Typhoon Sally (1964)

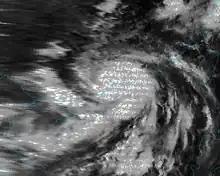
Nimbus 1 satellite image of Typhoon Sally (Aring) on September 10 shortly after its landfall in South China

Typhoon Sally, known in the Philippines as Typhoon Aring, was a powerful tropical cyclone that brought widespread impacts during its week-long trek across the western Pacific in September 1964. The strongest tropical cyclone of the 1964 Pacific typhoon season and one of the most intense tropical cyclones on record, and among the strongest typhoons ever recorded, with one-minute maximum sustained winds of as estimated by the Joint Typhoon Warning Center. Sally first became a tropical cyclone near the Marshall Islands on September 3, organizing into a tropical depression and then a tropical storm later that day. On September 4, Sally intensified into a typhoon and struck southern Guam the next day. Widespread agricultural damage occurred in the island's southern regions, with the banana crop suffering the costliest losses; the damage toll from crops and property exceeded $115,000. Sally continued to intensify on its west-northwestward trek, and reached its peak strength on September 7 over the Philippine Sea.